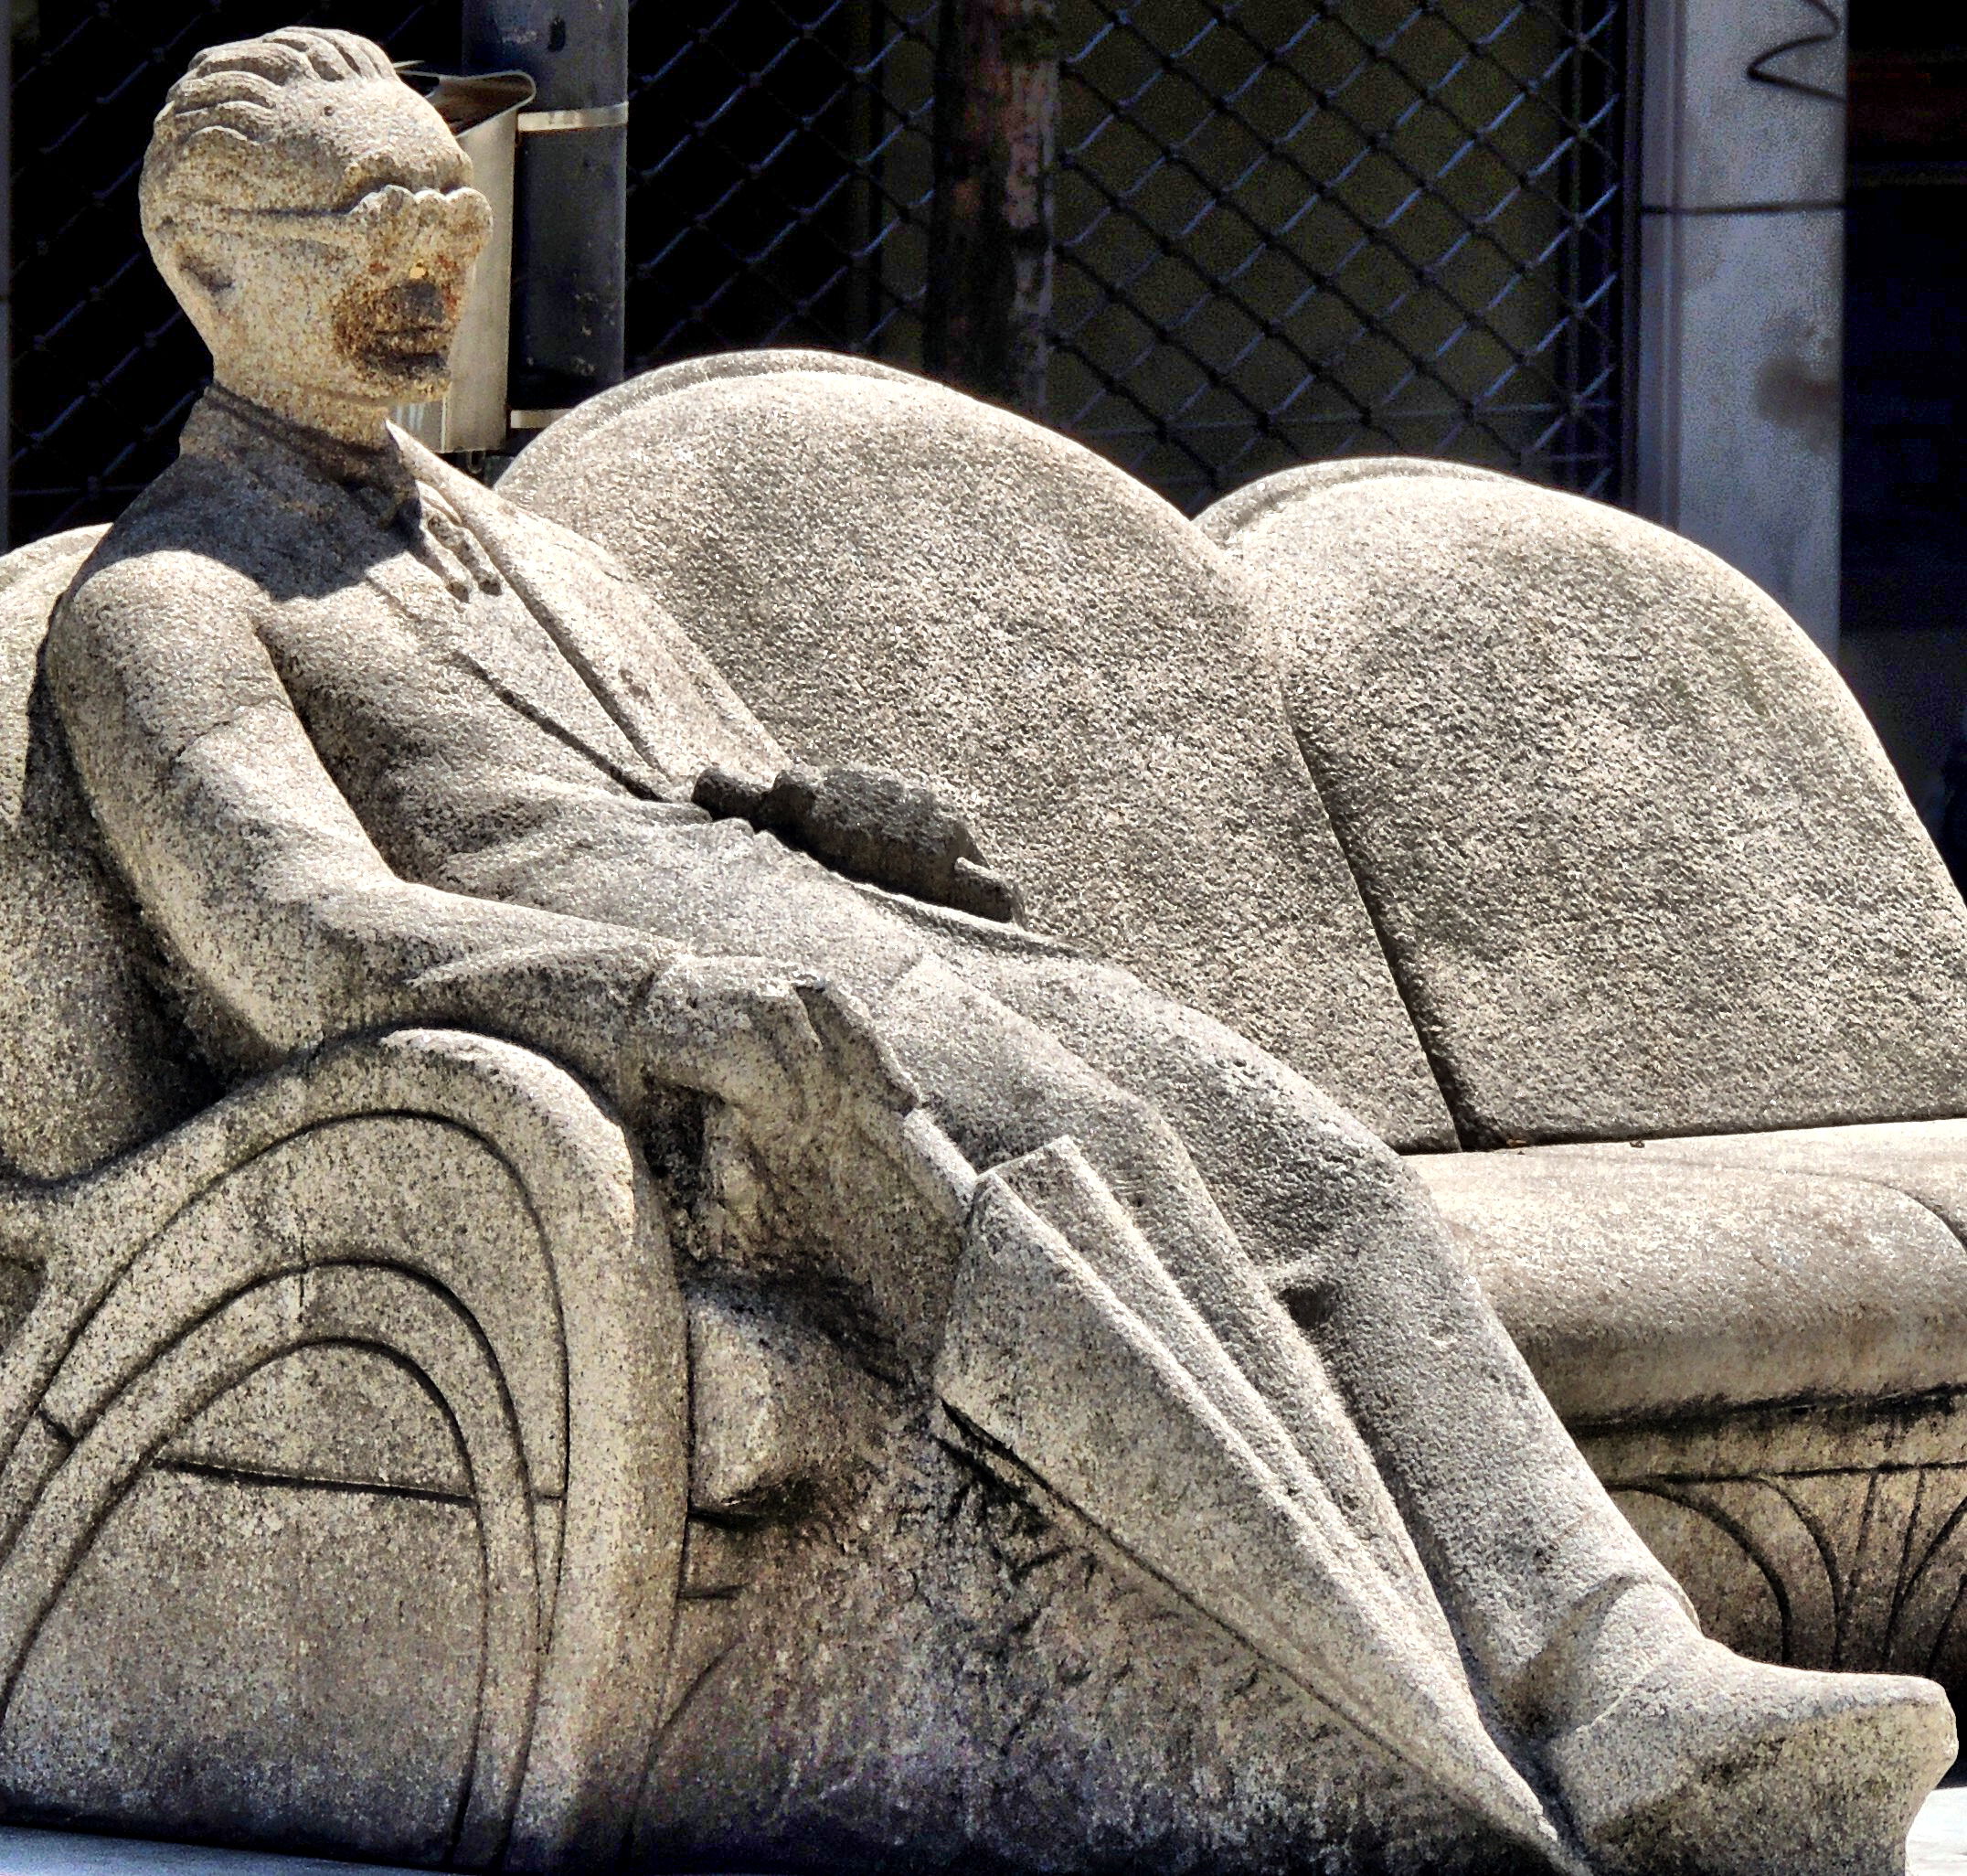
rock, monument, statue, gargoyle, sculpture, art, carving, relief, stone carving, ancient history